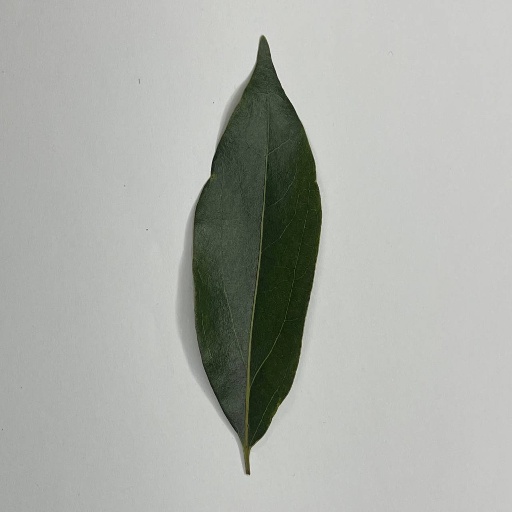
Species: Camphor
Leaf condition: Healthy Leaf